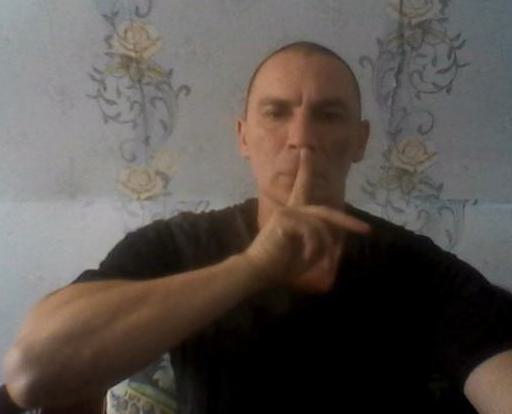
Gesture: mute